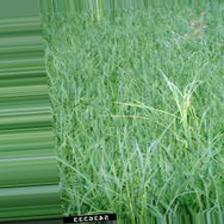
Nhãn: Bệnh lúa von (lúa đực) (Rice bakanae disease)